Shandaar (1990 film)

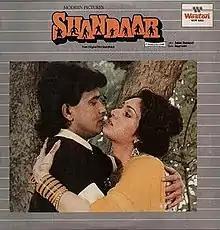
DVD Cover

Shandar is a 1990 Indian Hindi-language film directed by Vinod Dewan. The film stars Mithun Chakraborty, Meenakshi Sheshadri, Mandakini, Juhi Chawla.